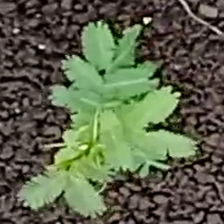
Weed species: Dwarf_cassia_(Chamaecrista pumila)